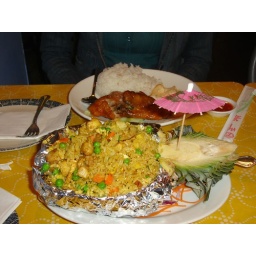
This is pineapple chicken at a restaurant in Chinatown. It was delicious!